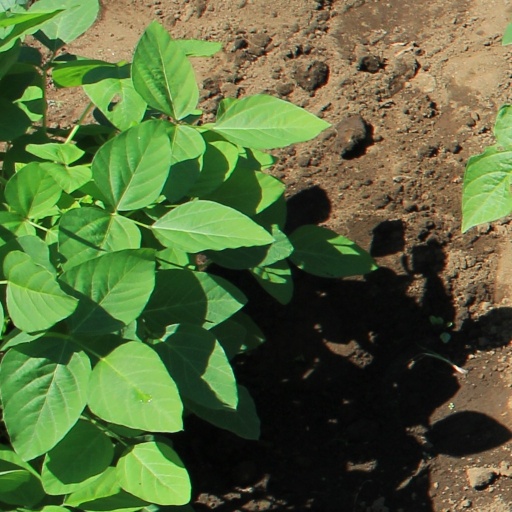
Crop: soybean